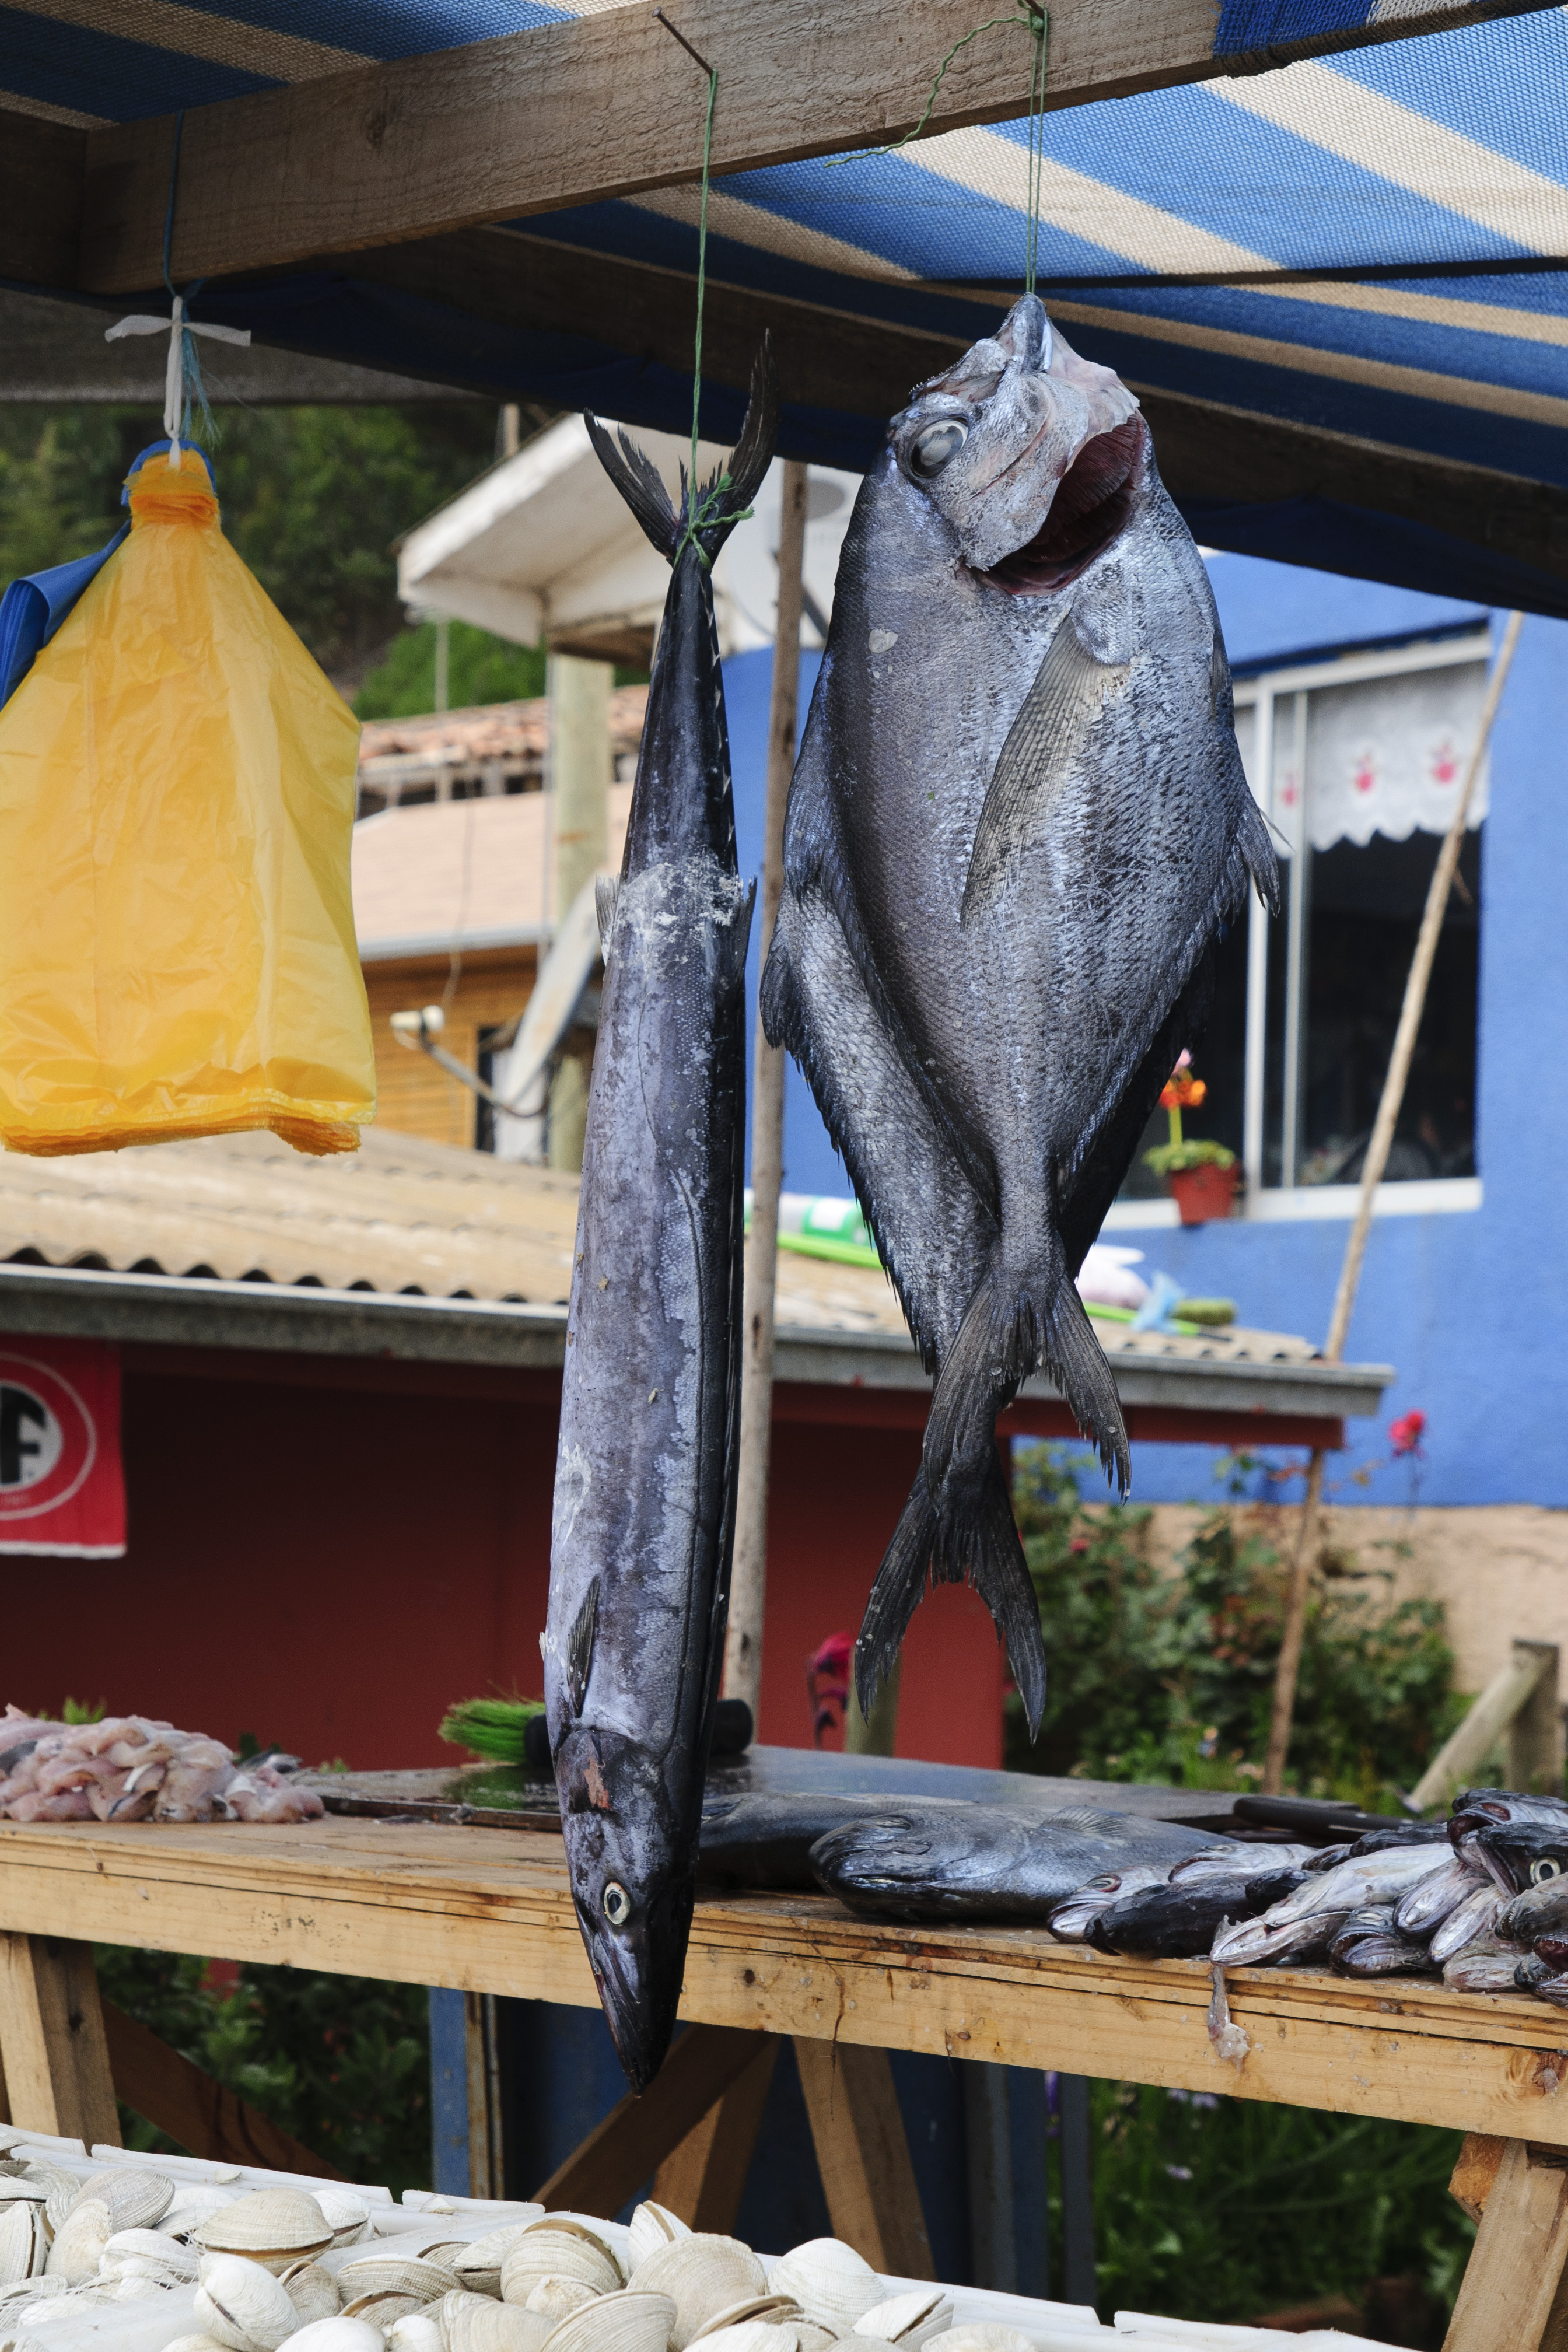
nikon, chile, sculpture, art, temple, d300